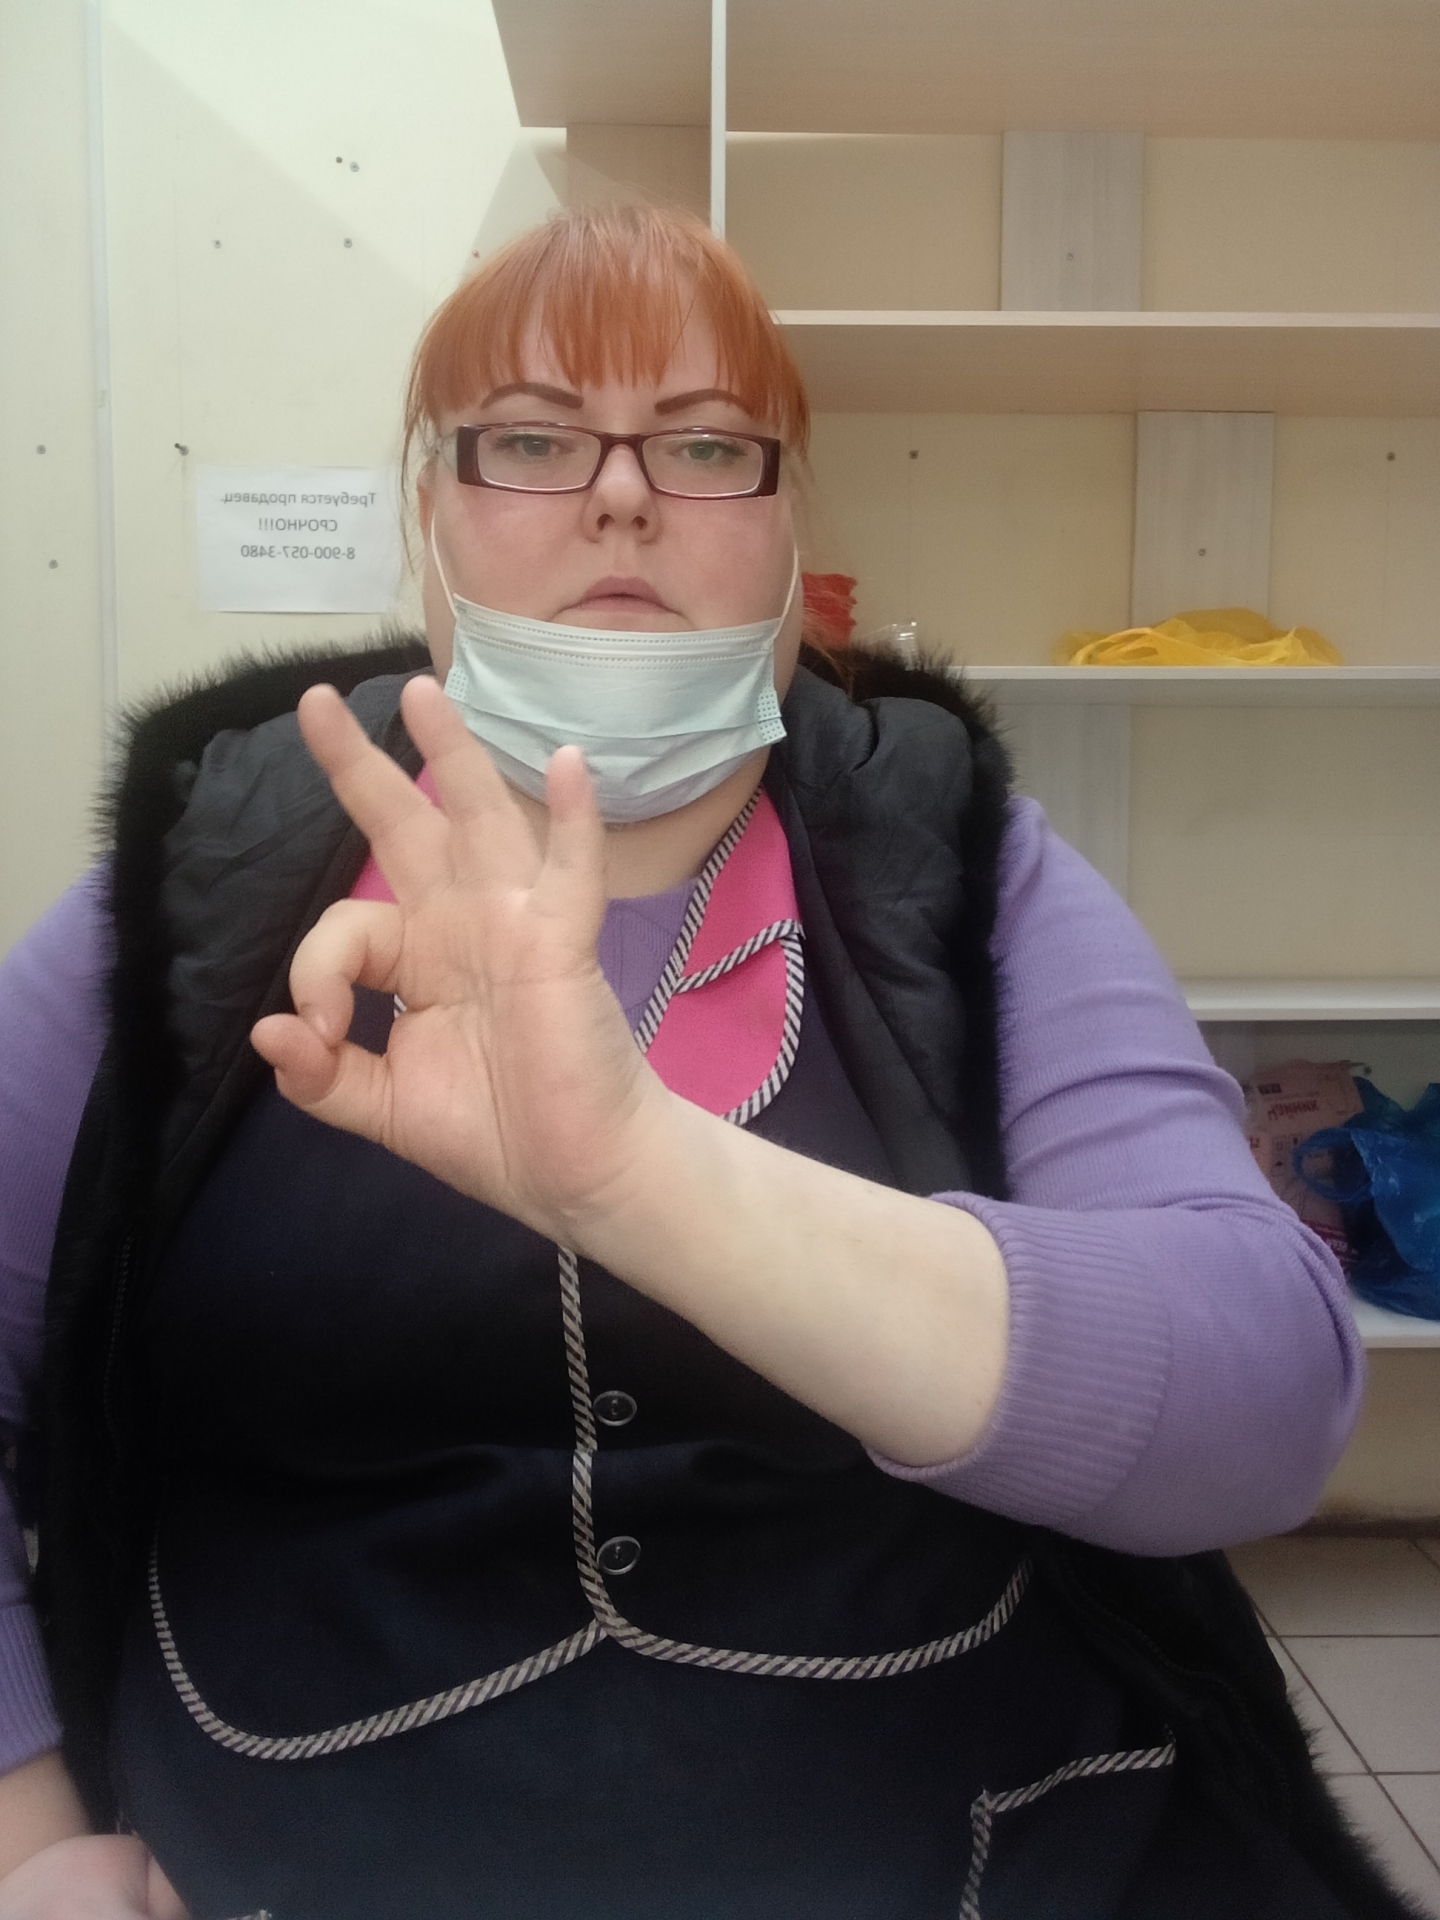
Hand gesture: ok